Bertie Lewis

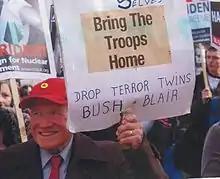
Bertie Lewis marching

Hubert "Bertie" Lewis (22 July 1920 – 21 December 2010) was a World War II RAF airman who went on to become a peace campaigner in the UK. Bertie Lewis became well known for his opposition to nuclear weapons and the wars in which his adopted and his native country were engaged.